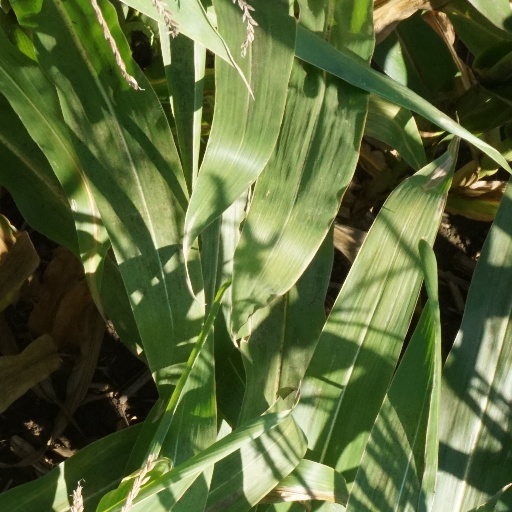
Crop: maize; corn